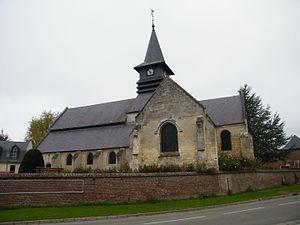
L'église Saint-Léger d'Offoy.
Offoy est une commune française située dans le département de la Somme, en région Hauts-de-France.
Léger d'Autun ou Léodegard - francisation du germanique Leudgari, de « leud » et « gari » – Né vers 615 mort vers vers 677-678, était un évêque martyr du VIIᵉ siècle qui a joué un rôle politique important dans les soubresauts de la monarchie mérovingienne finissante. Il est lié aux villes de Poitiers, où se fit sa formation et où se trouvent ses reliques, et d'Autun dont il fut l'évêque, ainsi qu'à la région de Fécamp et à celle de Doullens en Picardie où il est mort. Un concile d'évêques l'a proclamé Saint en 681 et l'Église catholique romaine célèbre sa fête le 2 octobre.
L'église Saint-Léger d'Offoy est située à Offoy dans le département de la Somme à environ 20 km au sud de Péronne.